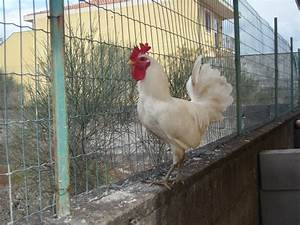
Label: gallina